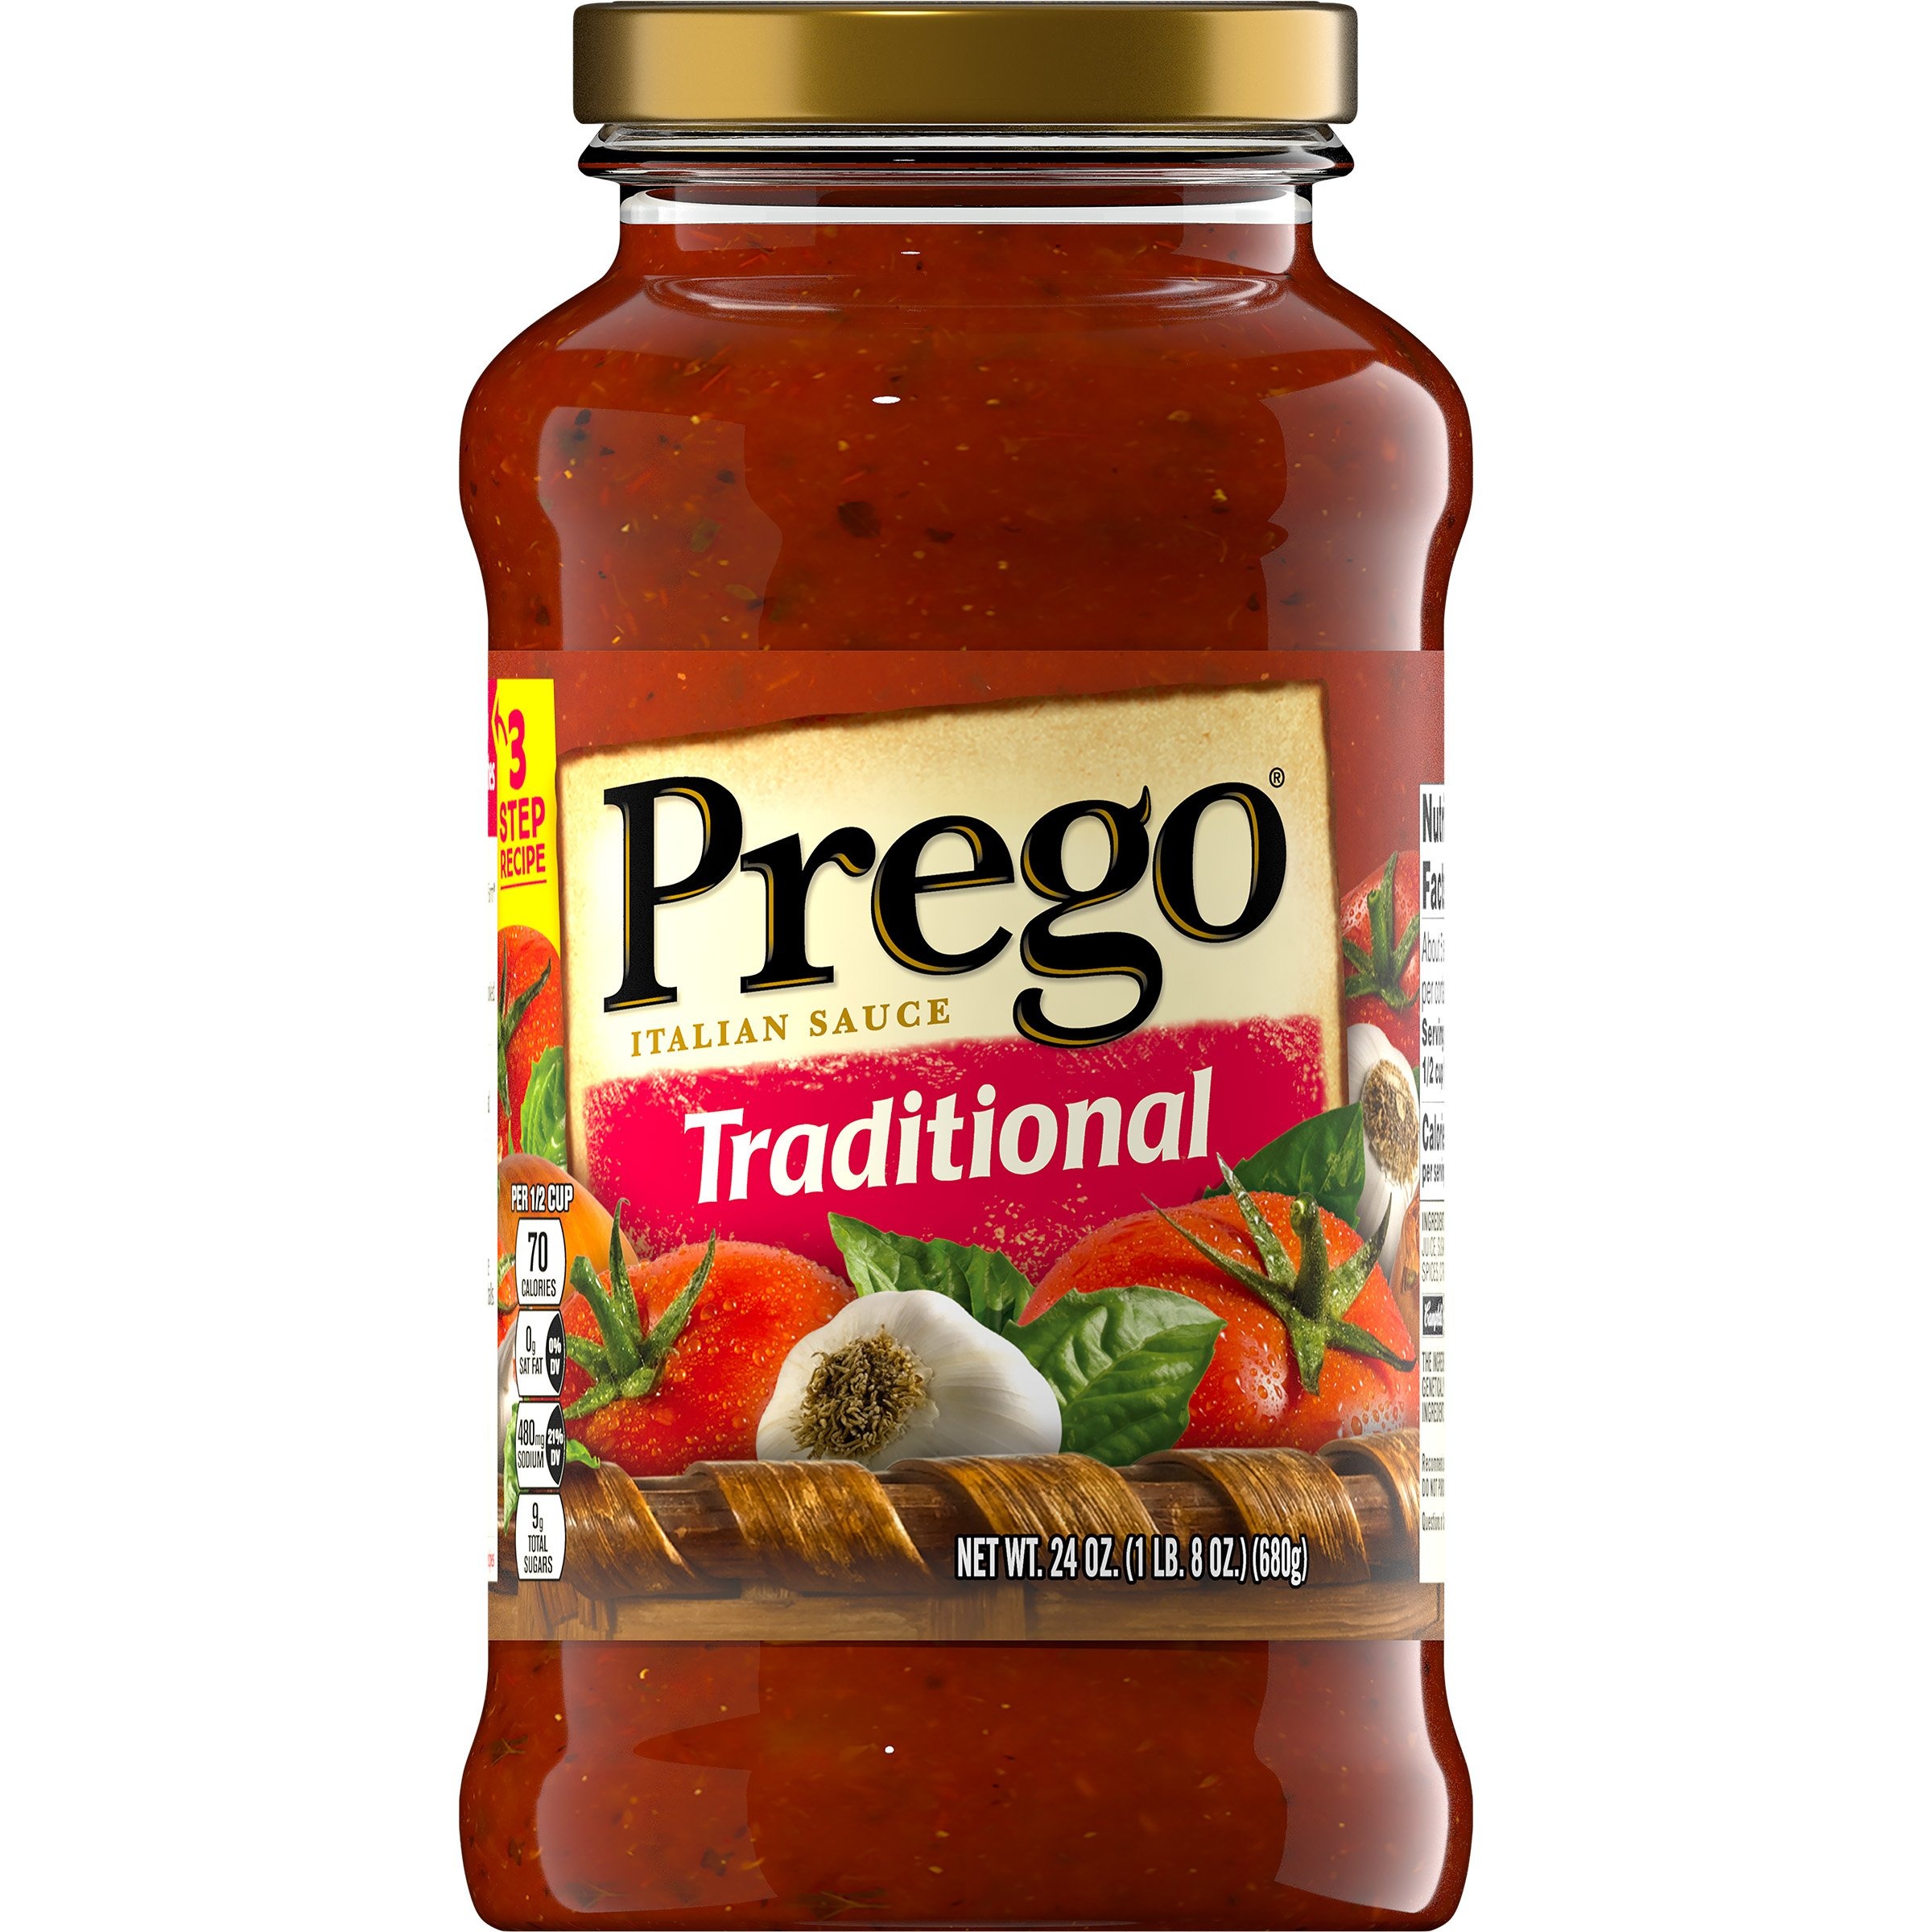
Item Name: Prego Traditional Italian Sauce, 24 oz.
Bullet Point 1: Pasta sauce made with sweet vine-ripened tomatoes and savory Italian herbs and seasonings
Bullet Point 2: Ragu users preferred the taste of Prego Traditional over Ragu Old World Style Traditional, 2 to 1
Bullet Point 3: Each 24 oz. jar contains about 5 servings
Bullet Point 4: Gluten Free, Low in Fat, and Each ½-cup serving provides 40% of your daily vegetables
Bullet Point 5: Heat and pour over pasta or use as an ingredient in dishes your family will love. Check out our recipe ideas below!
Value: 24.0
Unit: Ounce

Price: 4.19